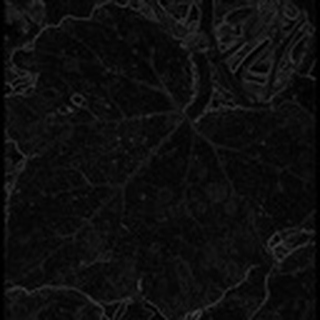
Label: cotton_powdery_mildew